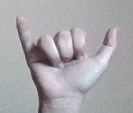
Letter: ya